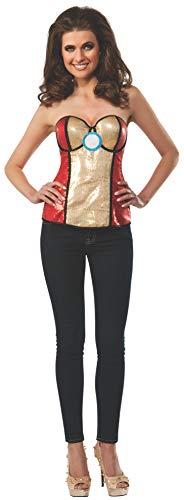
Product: Rubie's Women's Marvel Universe Adult Rescue Sequined Corset, Multi, Medium
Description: X-Men, Avengers, Spiderman, and more: Rubies brings you all your favorite Marvel Universe costumes and accessories.
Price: $9.19